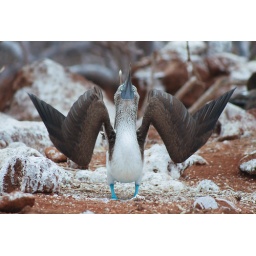
North Seymour, Galapagos. Blue-footed booby. Male displaying blue feet to female in courtship (pair bonding)